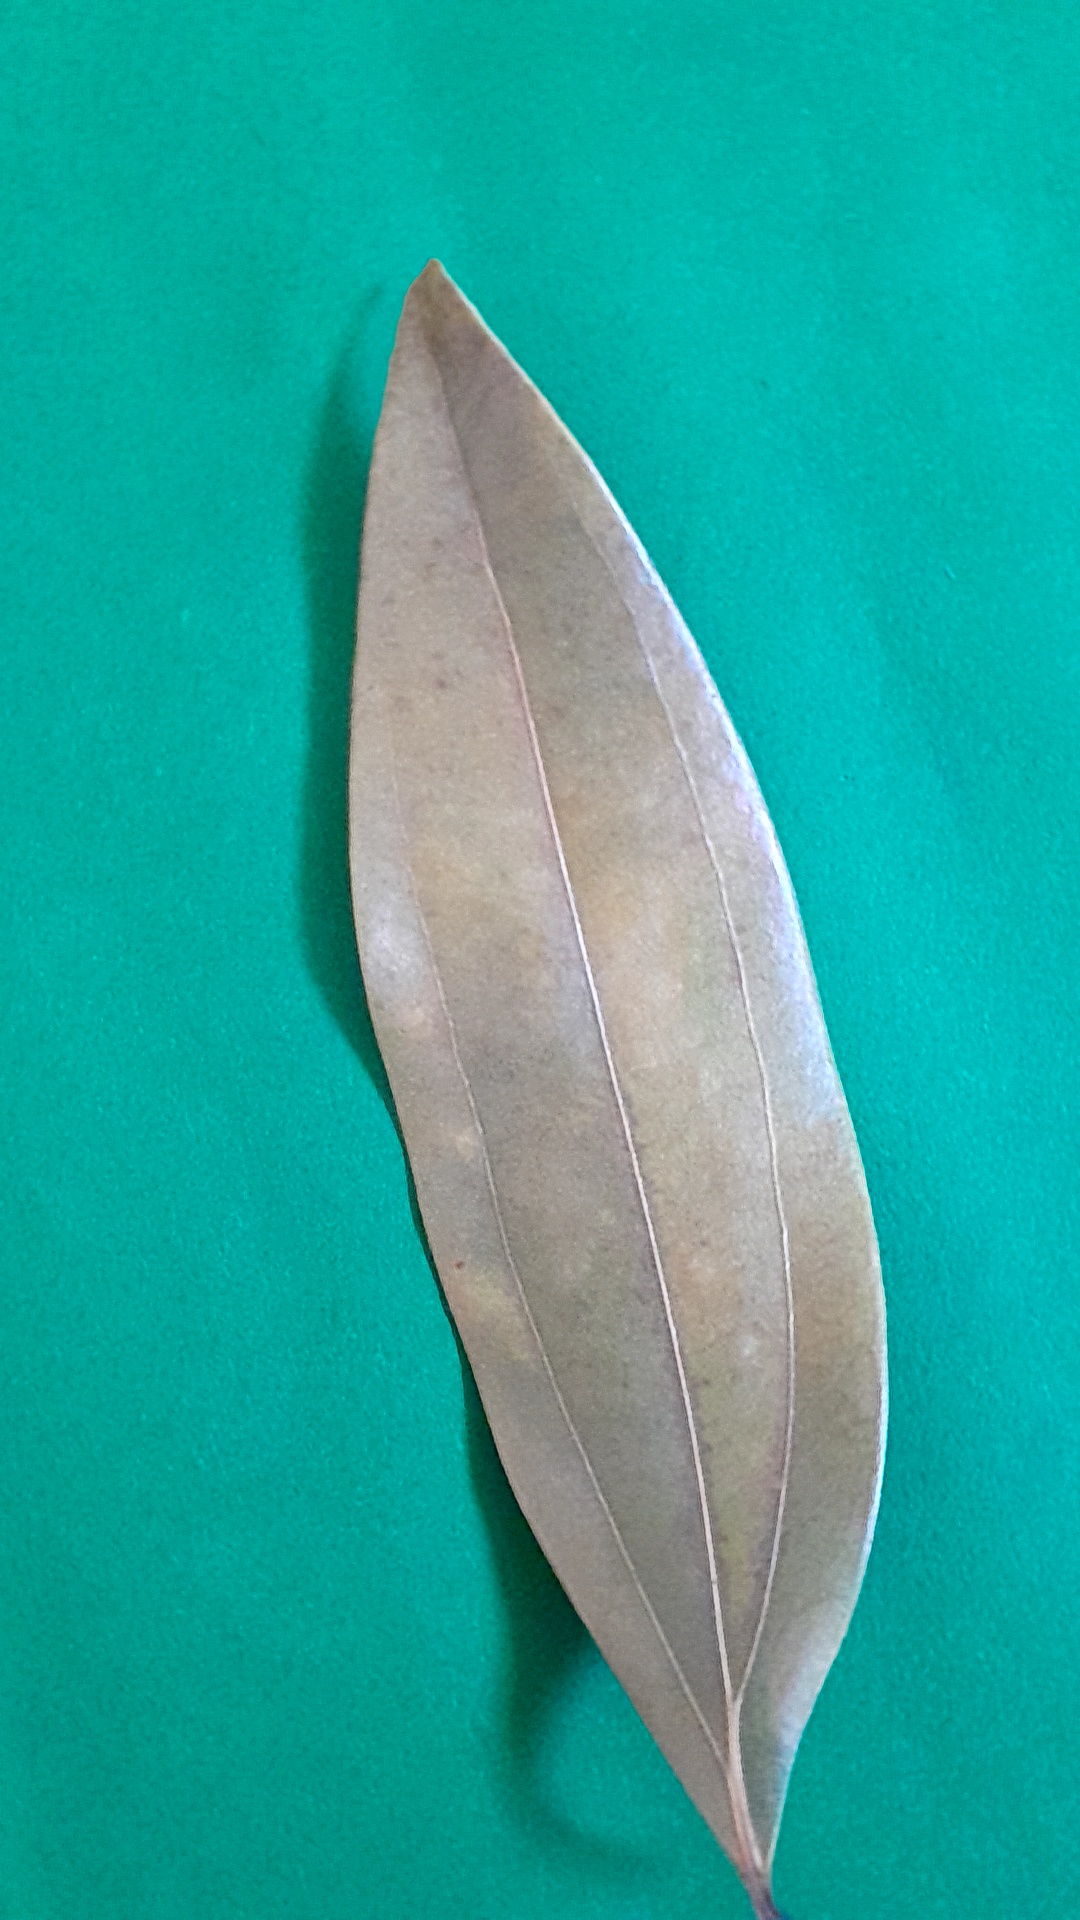
Label: Dry Leaf